Clockwise (film)

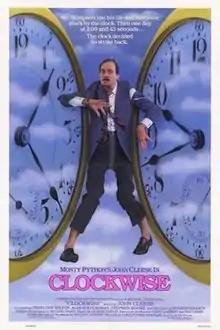
theatrical release poster by Tom Jung

Clockwise is a 1986 British comedy road film starring John Cleese, directed by Christopher Morahan, written by Michael Frayn and produced by Michael Codron. The film's music was composed by George Fenton.